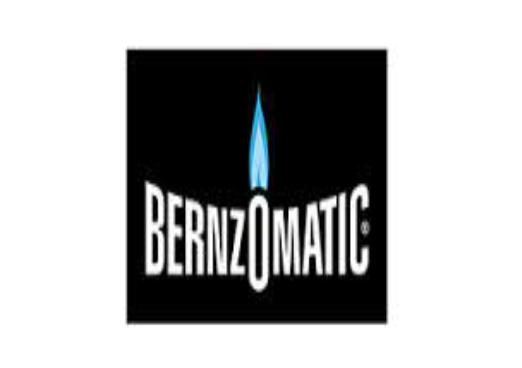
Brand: bernzomatic
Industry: Necessities